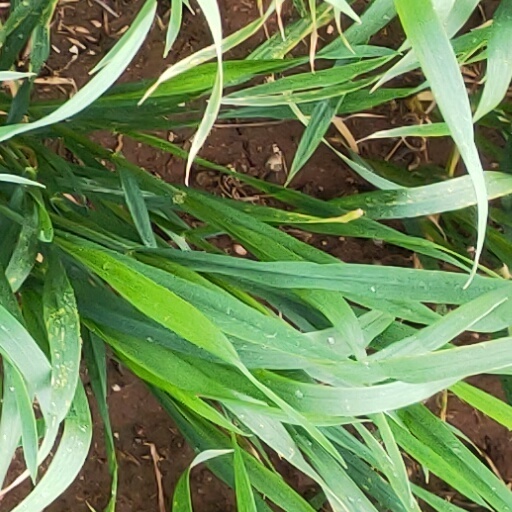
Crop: wheat